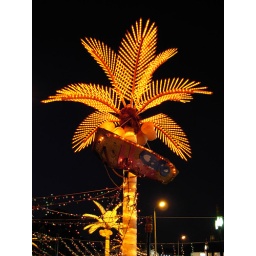
Palm tree in orange